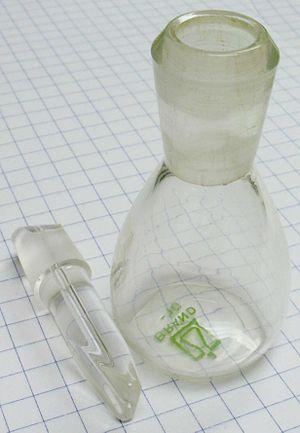
Un pycnomètre désigne un instrument de laboratoire utilisé pour mesurer, à une température déterminée, la masse volumique d'un produit liquide, pâteux ou solide.